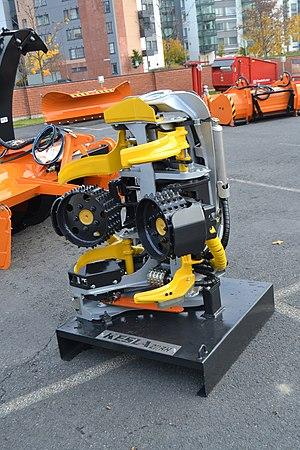
Kesla Oyj est une société finlandaise domiciliée à Joensuu et cotée à la bourse d'Helsinki en Finlande.